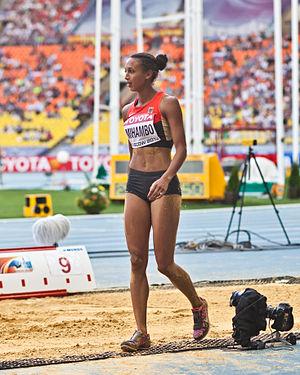
Malaika Mihambo est une athlète allemande, spécialiste du saut en longueur.